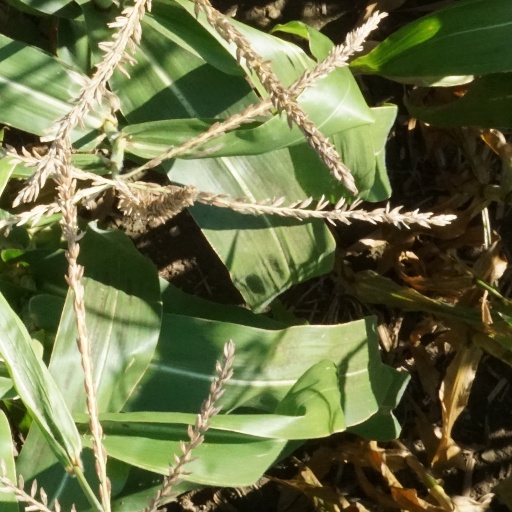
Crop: maize; corn